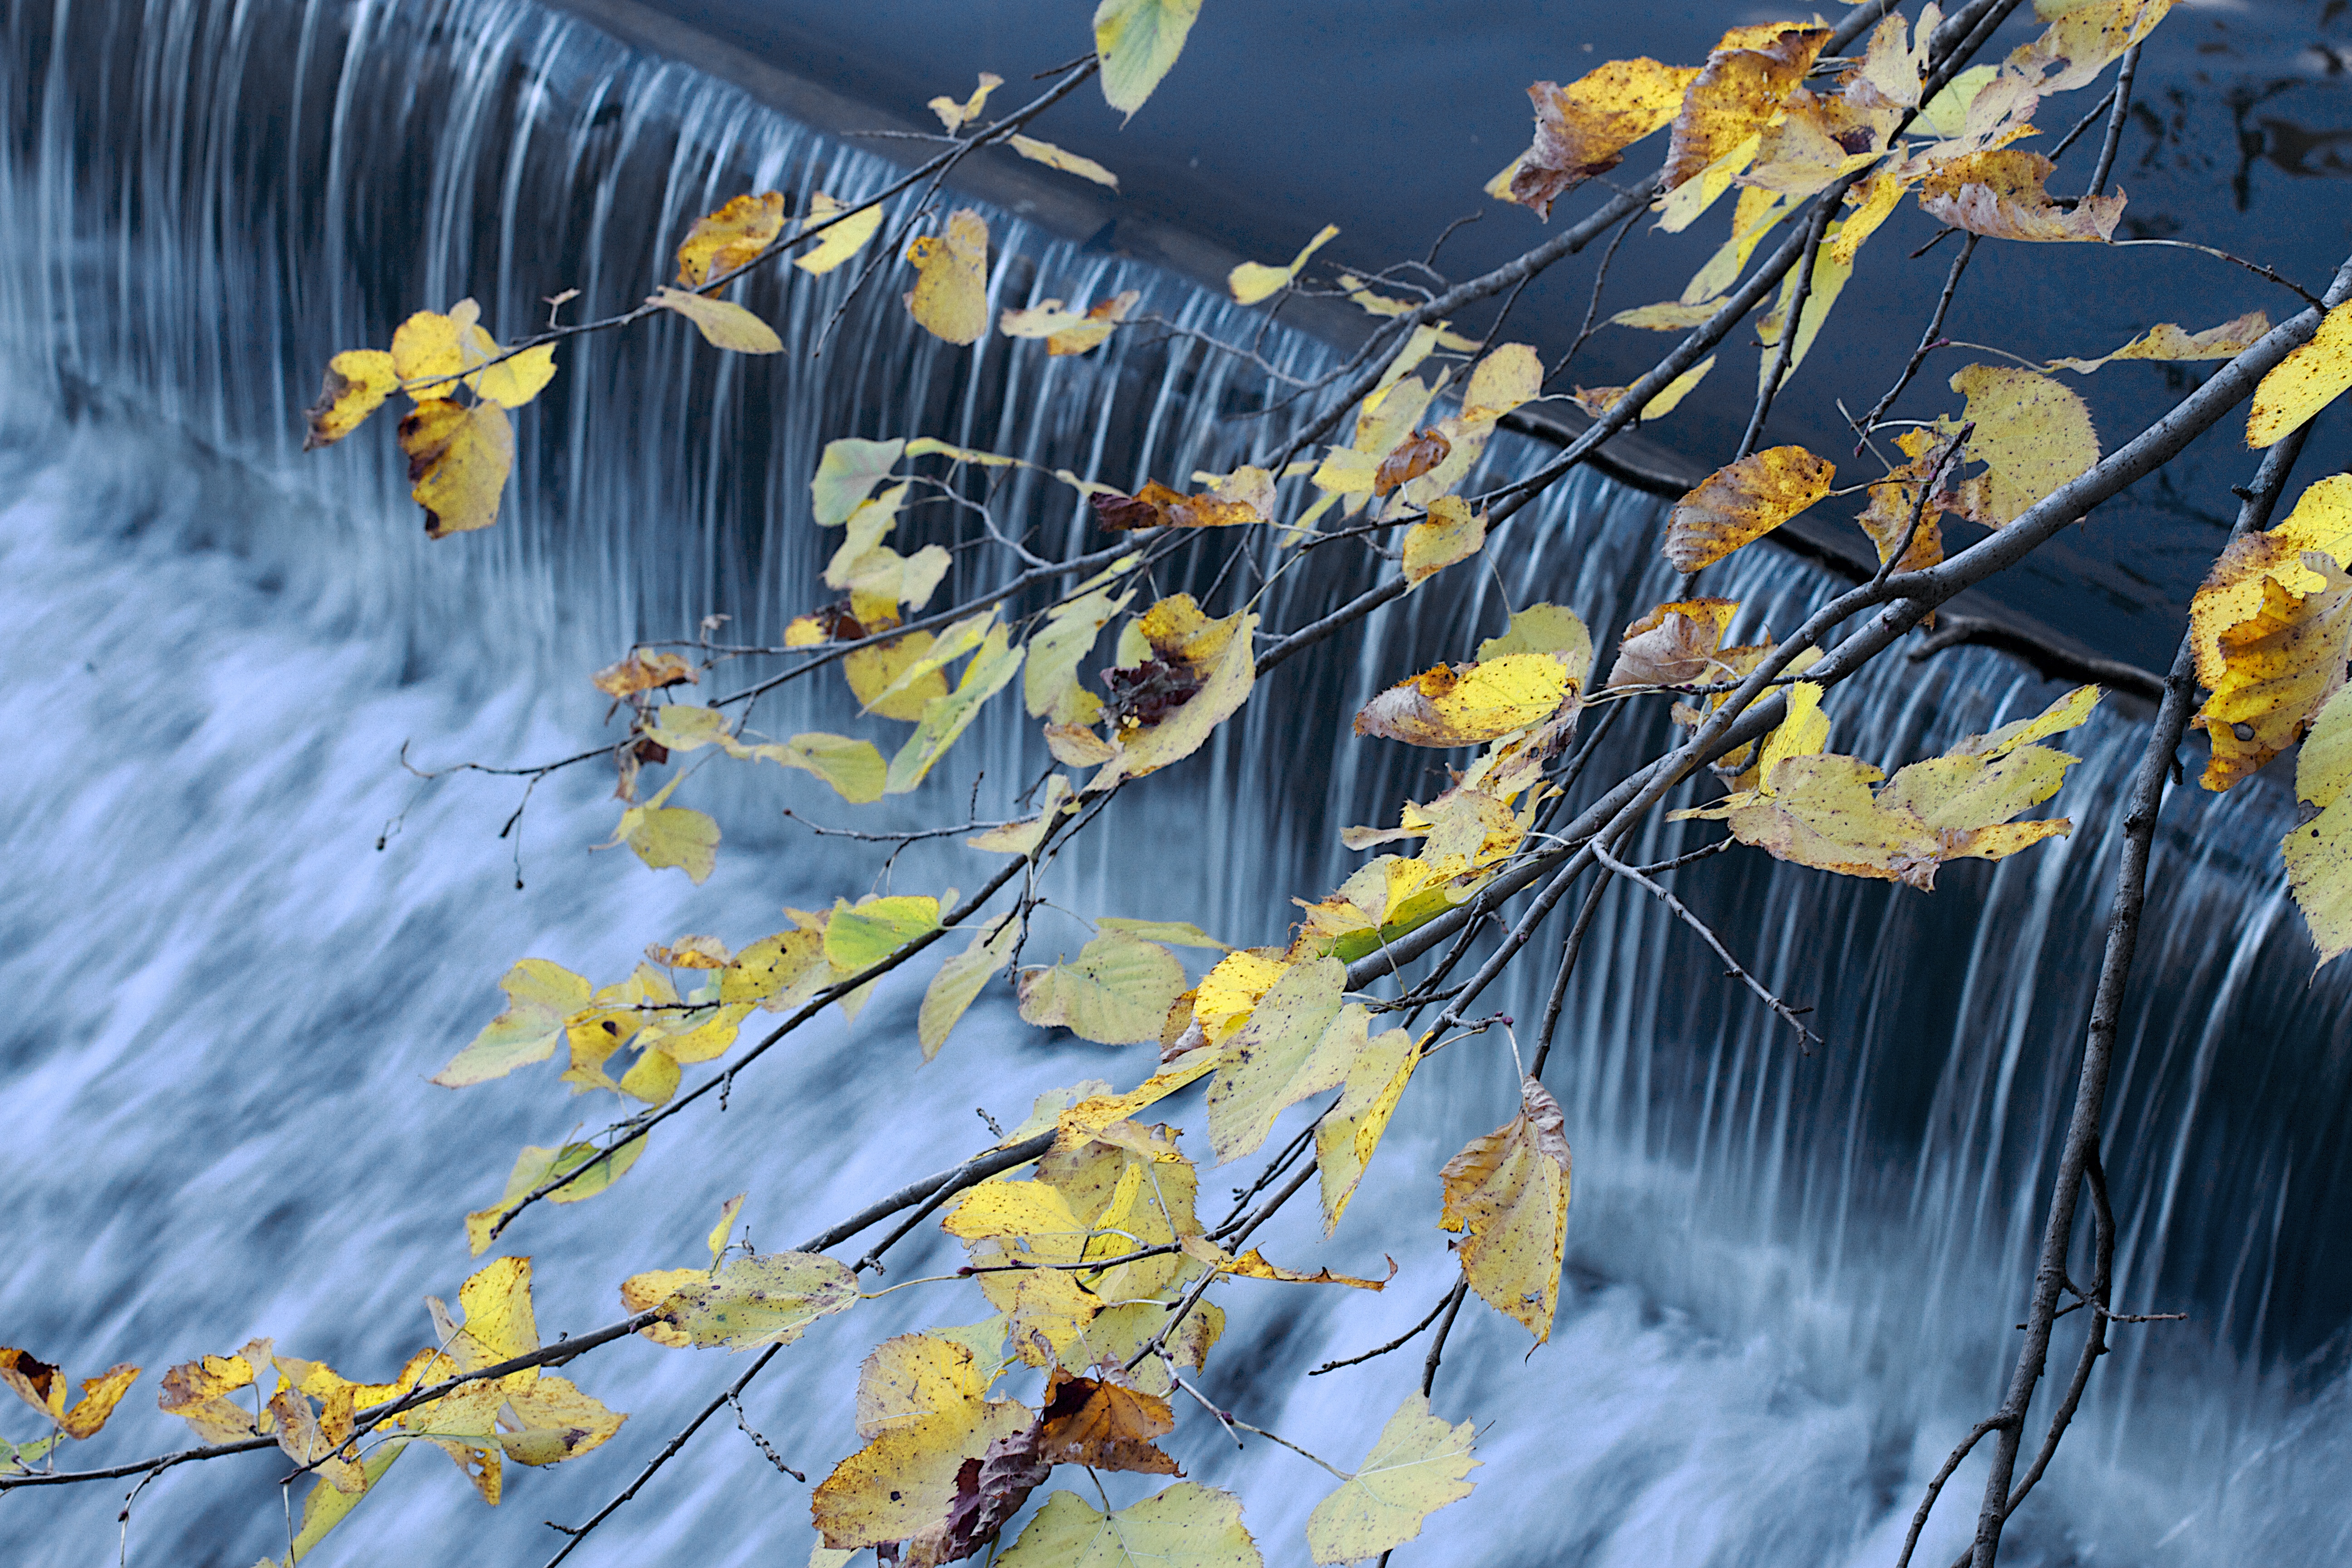
tree, water, nature, branch, plant, sunlight, leaf, flower, wind, reflection, autumn, yellow, flora, season